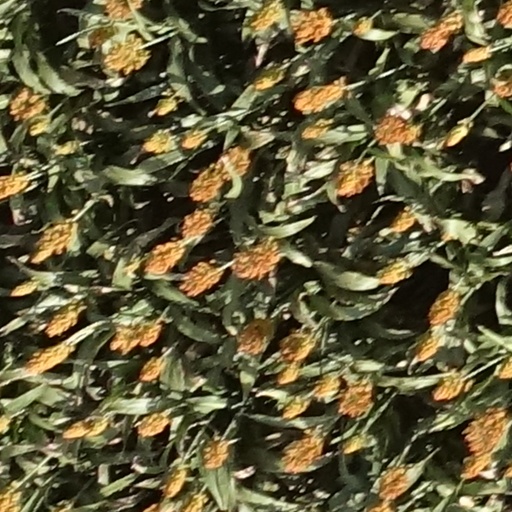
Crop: sorghum